The Guards Museum

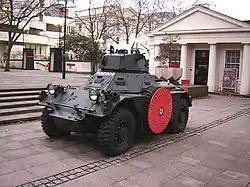
A Ferret armoured car on display outside the Guards Museum (January 2006)

The Guards Museum is a military museum in Central London, England. It is in Wellington Barracks on Birdcage Walk near Buckingham Palace, which is the home of the five regiments of Foot Guards (the Grenadier Guards, Coldstream Guards, Scots Guards, Irish Guards, and Welsh Guards).